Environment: real
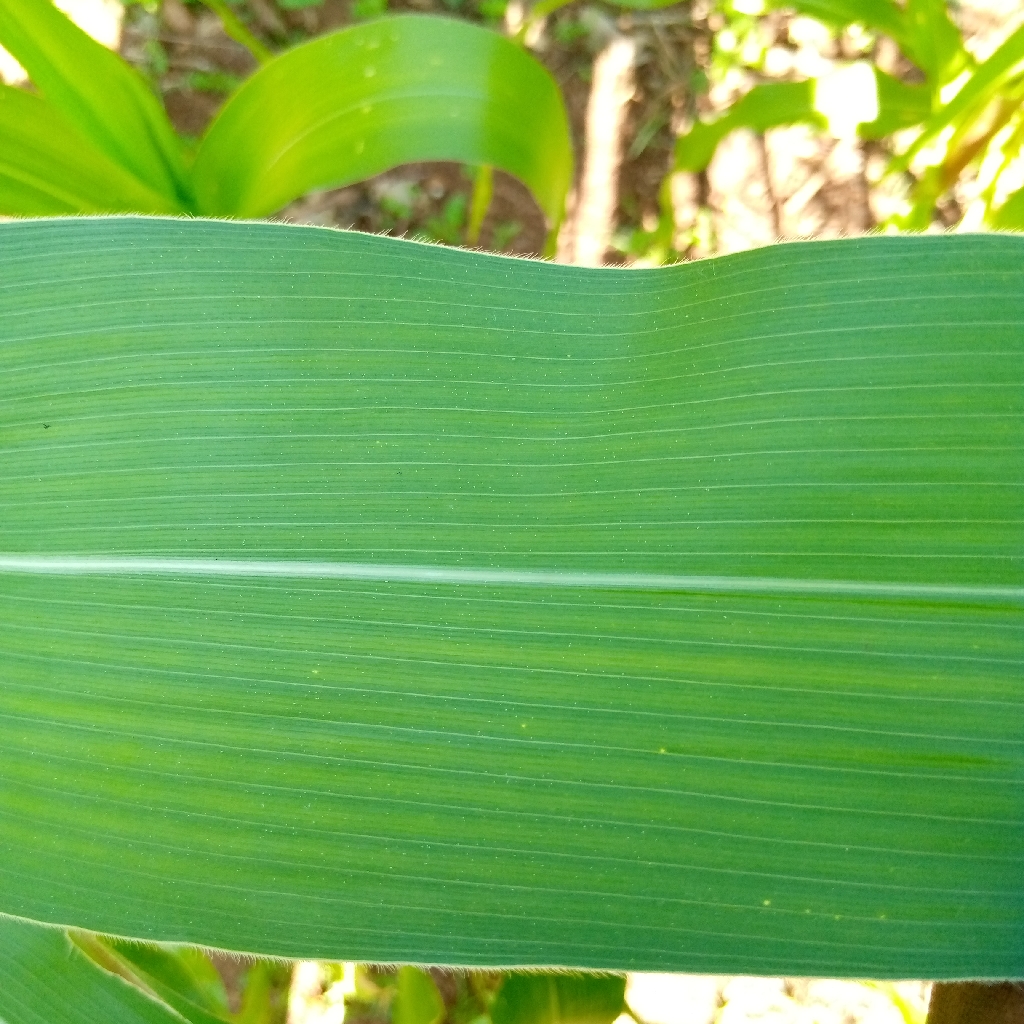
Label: healthy